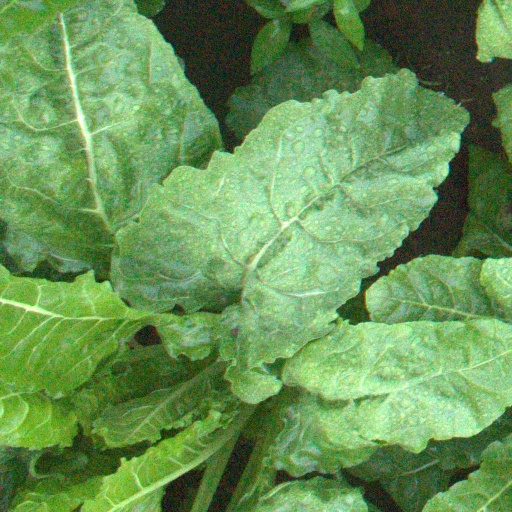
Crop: sugar beet